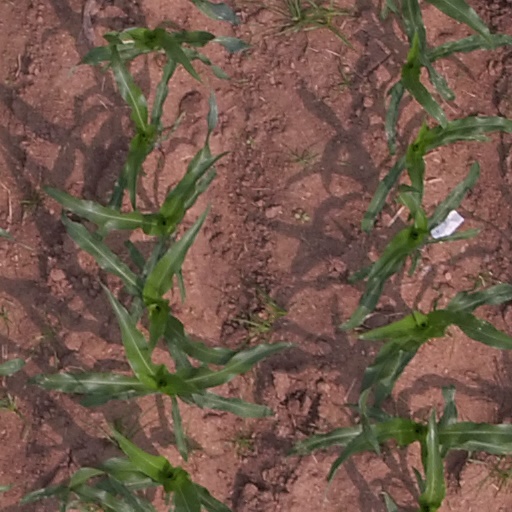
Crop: maize; corn